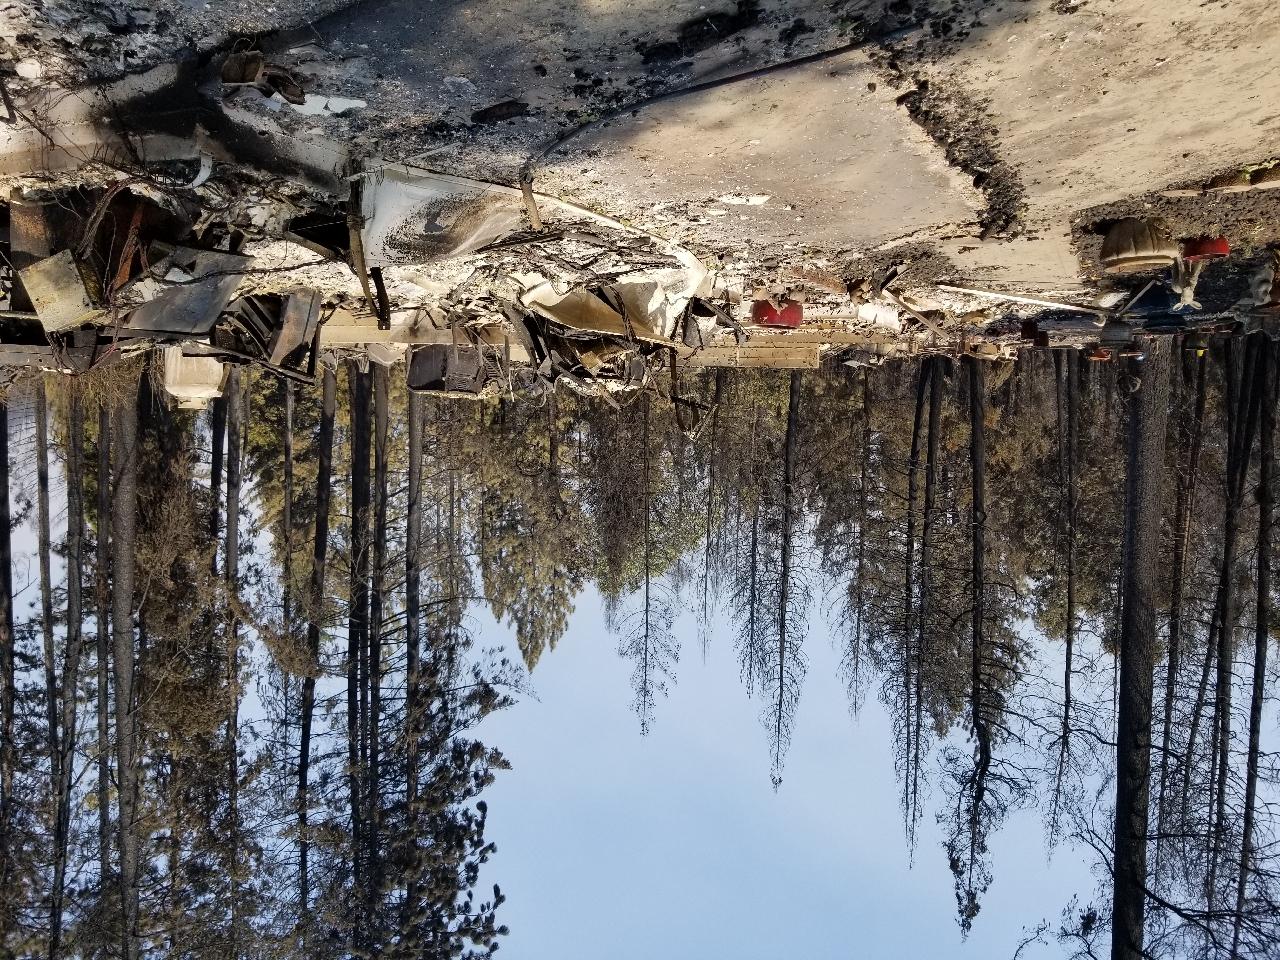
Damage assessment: destroyed